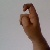
The image shows a hand gesture representing the letter 'X' in Indian Sign Language.